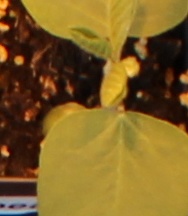
Label: Soybean